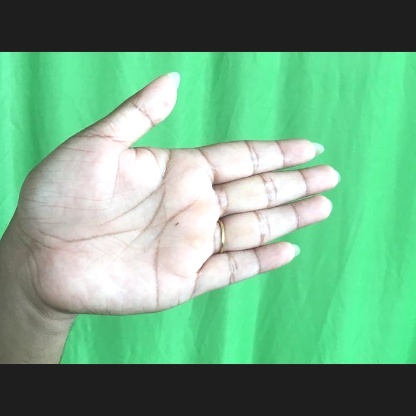
Mudra: Ardhachandran